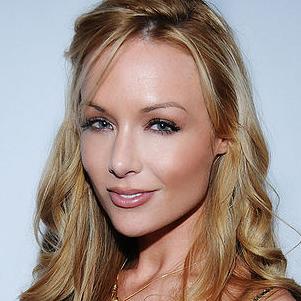
Age: 29